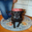
Label: dog